Delaware Trust Building

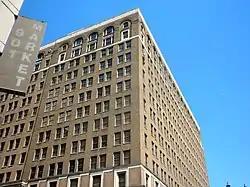
Delaware Trust Building, June 2010

Delaware Trust Building, now known as The Residences at Rodney Square, is a historic office building and bank headquarters located at Wilmington, New Castle County, Delaware. It was built in 1921, as a 13-story, 15-bay-by-15 bay, U-shaped steel-frame building in the Classical Revival style. The building has a watertable of gray granite, a limestone-clad two-story plus mezzanine base, and a shaft of buff-colored brick. Atop the building is a limestone cornice. The Market Street elevation features three monumental-scaled arched entrance openings reminiscent of ancient Roman buildings. It once had a 22-story modern office building at its center that has since been removed. The building has been converted to residential use.